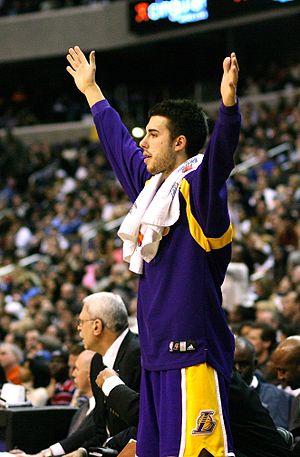
Aleksandar « Saša » Vujačić, né le 8 mars 1984 à Maribor en Yougoslavie, est un joueur slovène de basket-ball.